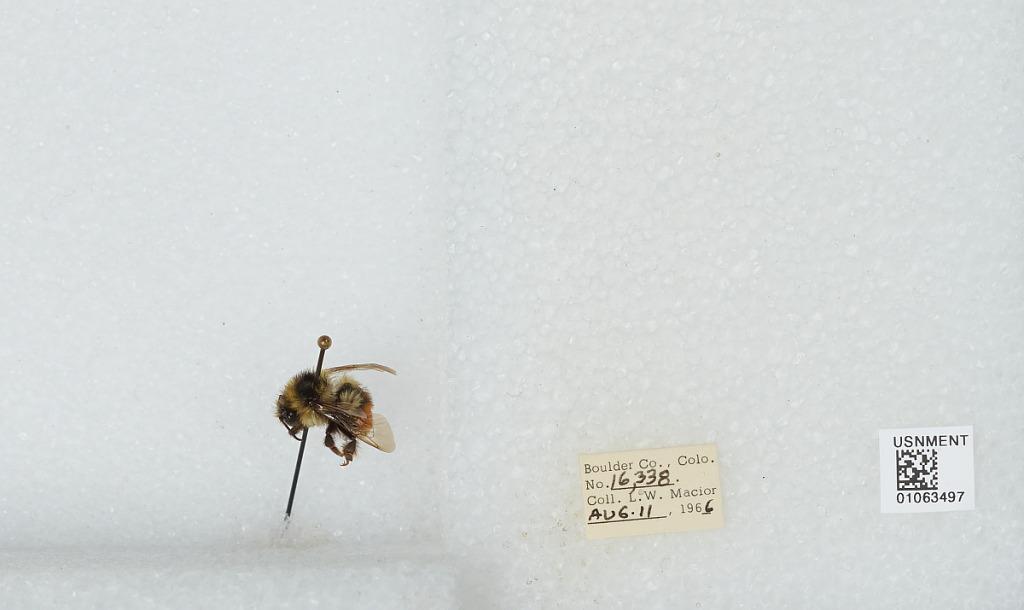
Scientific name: Bombus (Pyrobombus) bifarius Cresson
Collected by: L. Macior
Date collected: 1966-8-11
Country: United States
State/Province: Colorado
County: Boulder
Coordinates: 40.0017, -105.308